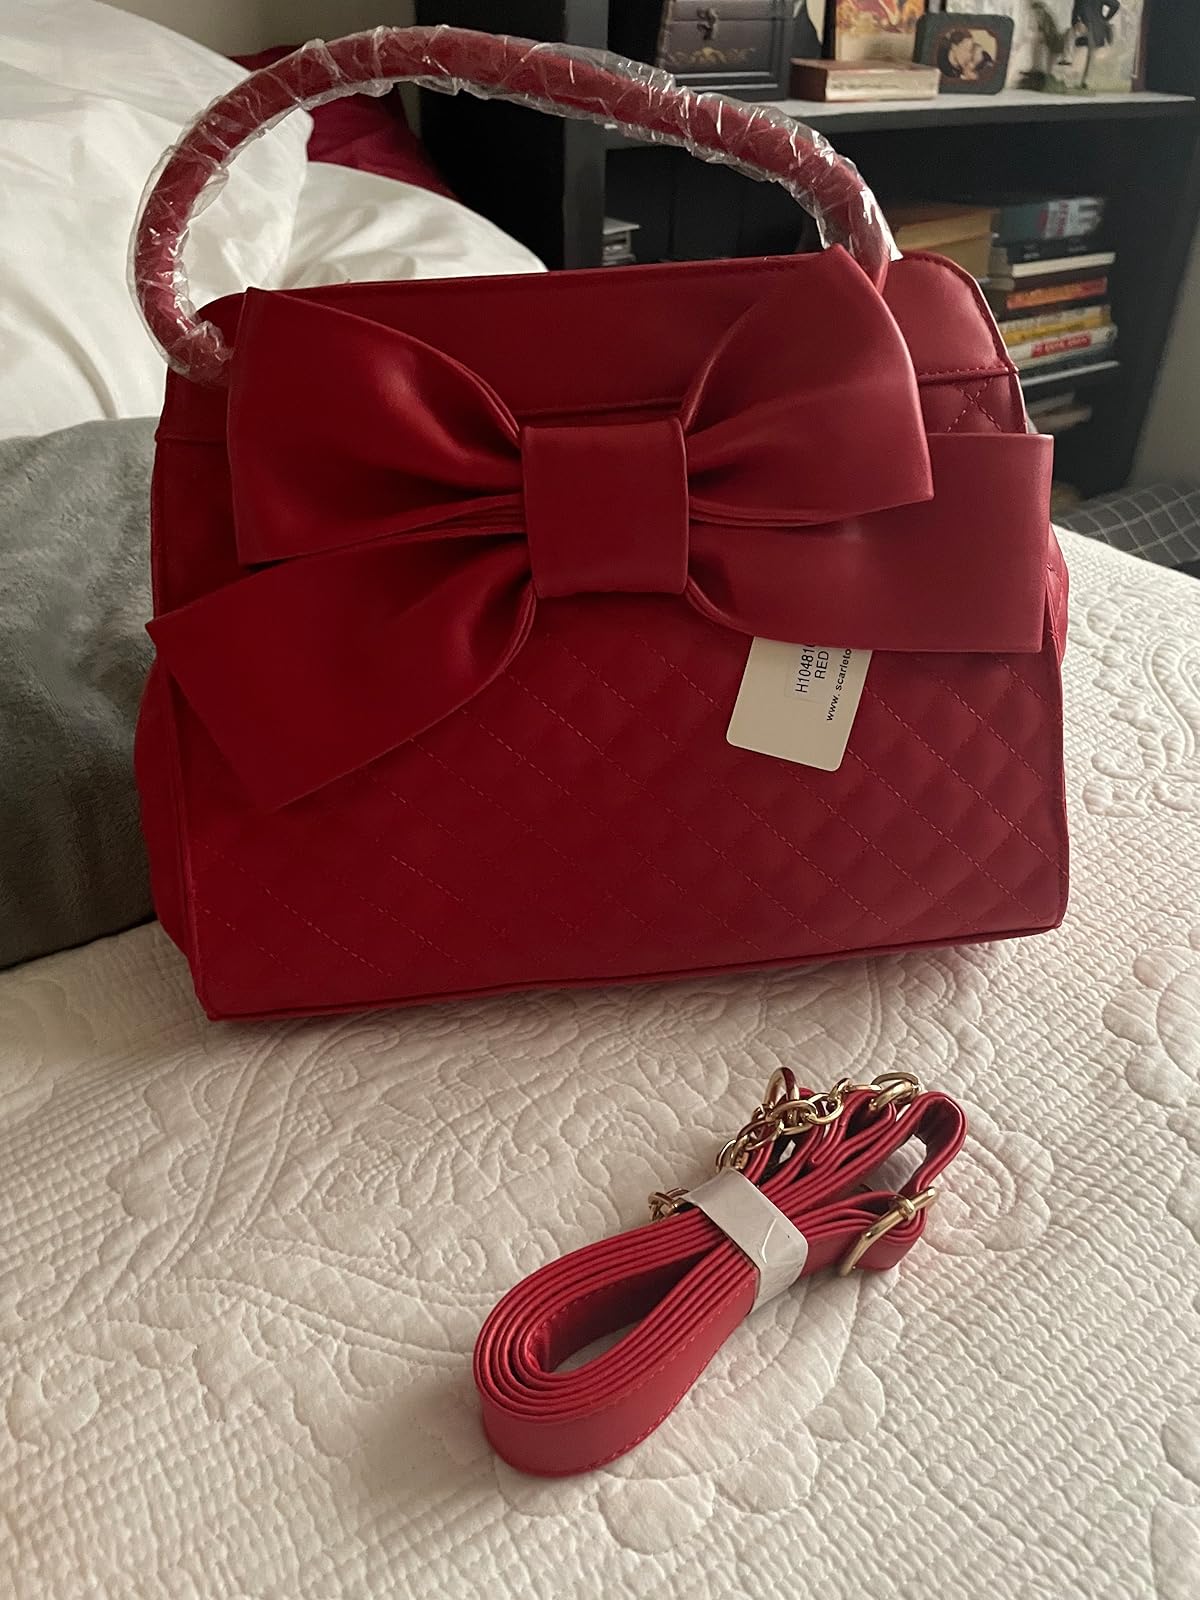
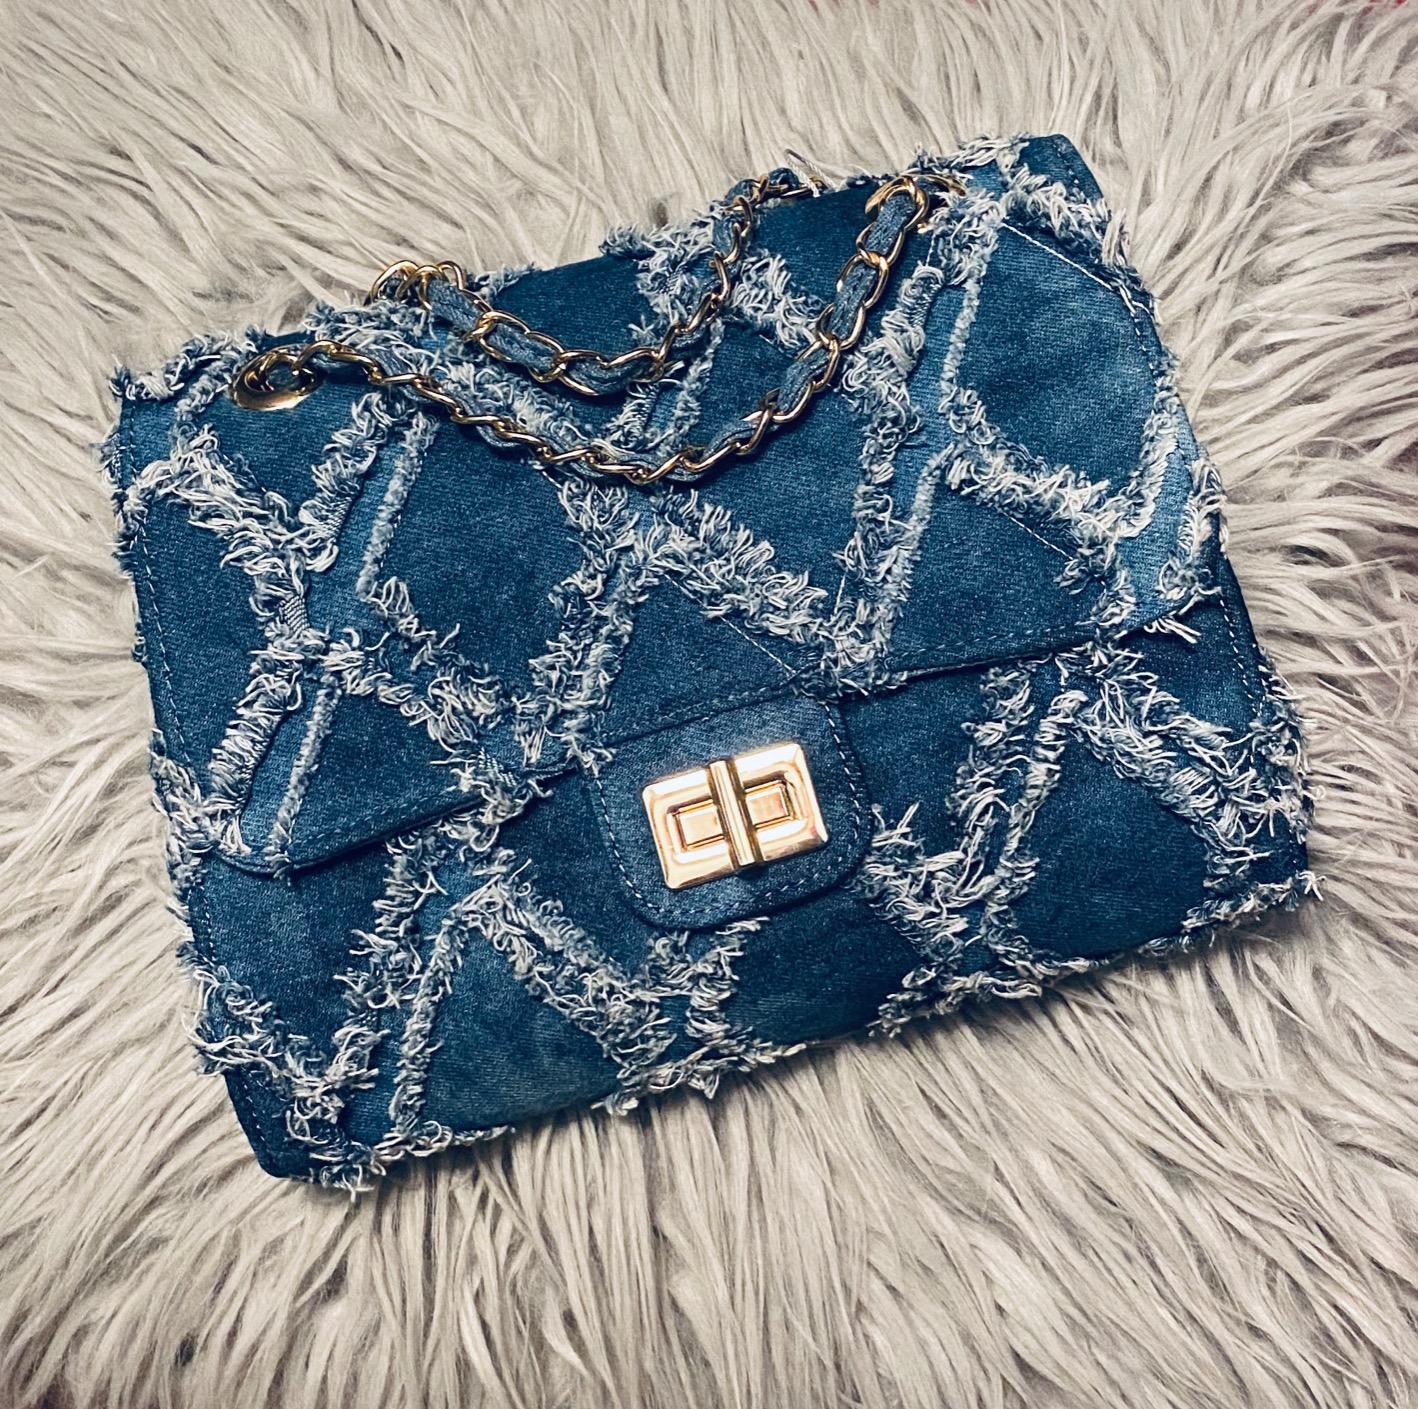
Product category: accessories_handbag
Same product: no